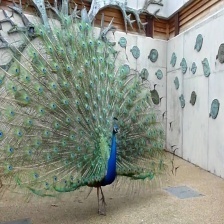
Species: PEACOCK
Scientific name: PAVO CRISTATUS